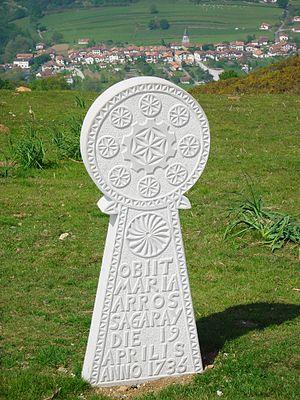
Hilarri facsimile in Ainhoa, French Basque Country, Pyrénées-Atlantiques..
Une stèle discoïdale est un monument funéraire que l'on peut trouver dans le Maghreb, en Syrie, Suède, France, Italie, Espagne, Portugal, Turquie, Russie, Norvège. Elle a existé en France en Occitanie et reste particulièrement abondante dans les cimetières du Pays basque. Cette forme rappelle l'idole-bouteille ou le signe de Tanit que l'on rencontre dans la civilisation phénicienne.
Ainhoa est une commune française, située dans le département des Pyrénées-Atlantiques en région Nouvelle-Aquitaine.